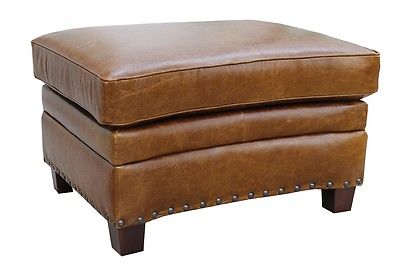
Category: sofa